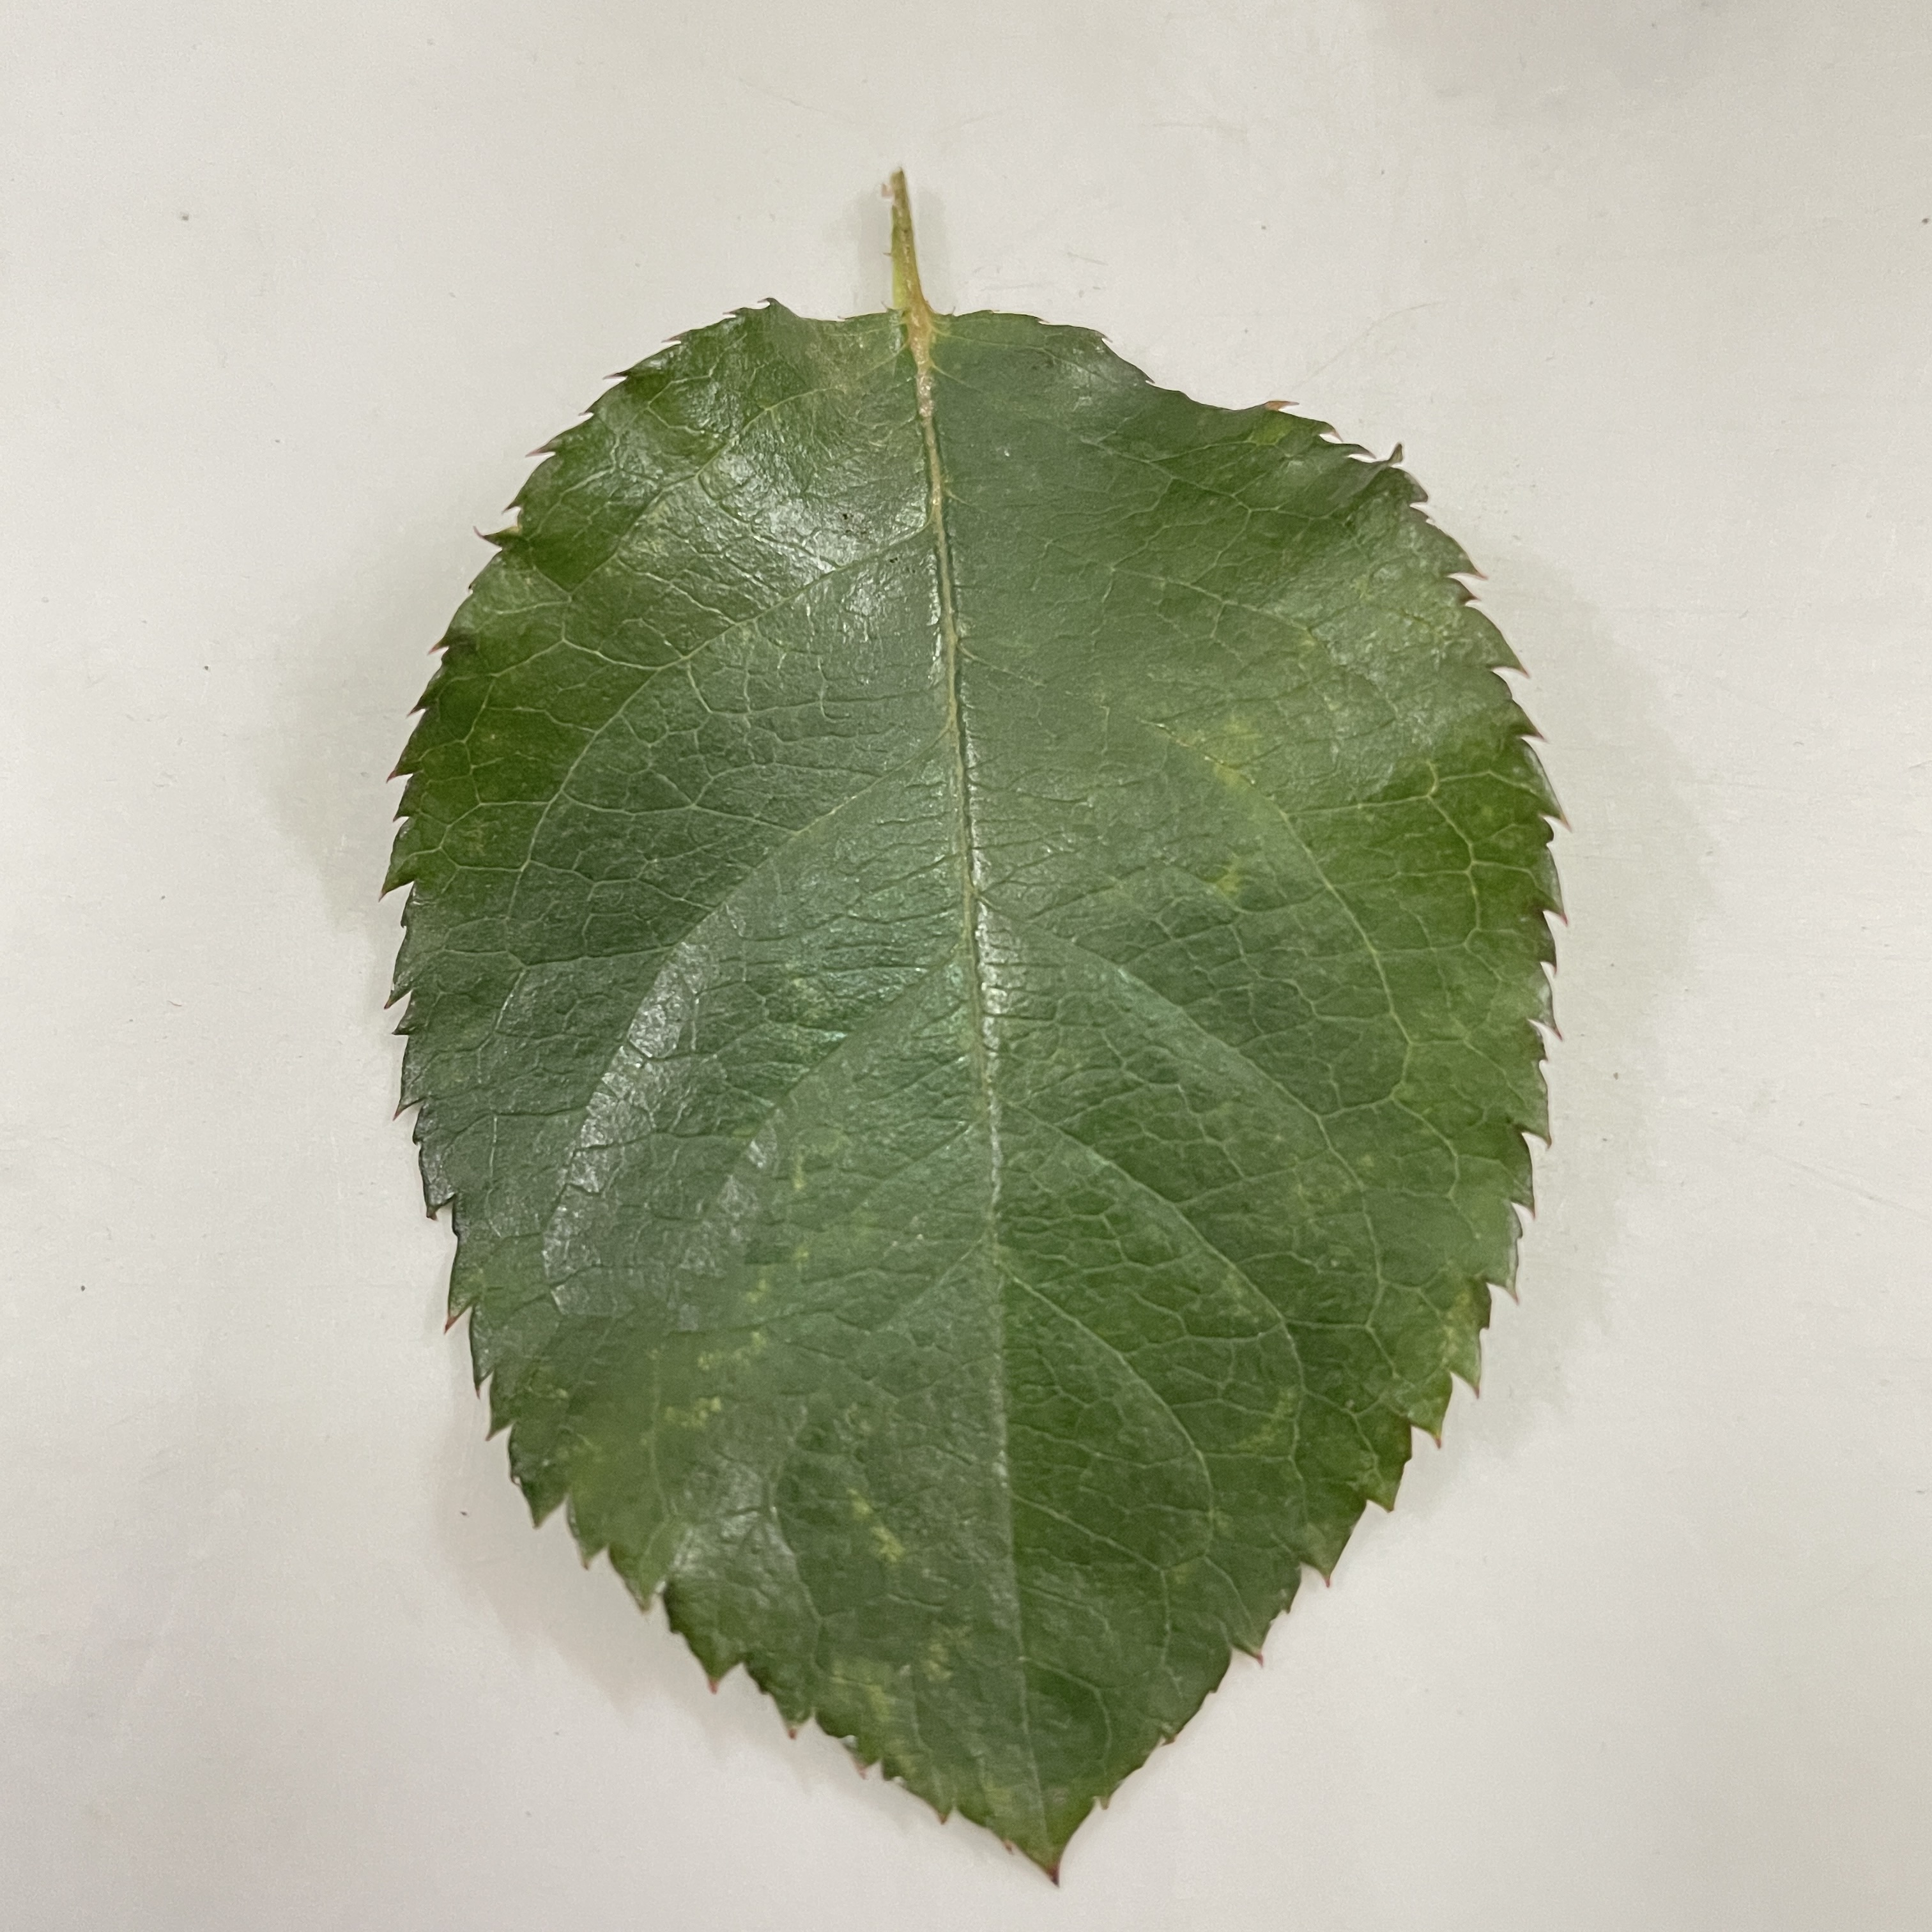
Label: Healthy Leaf